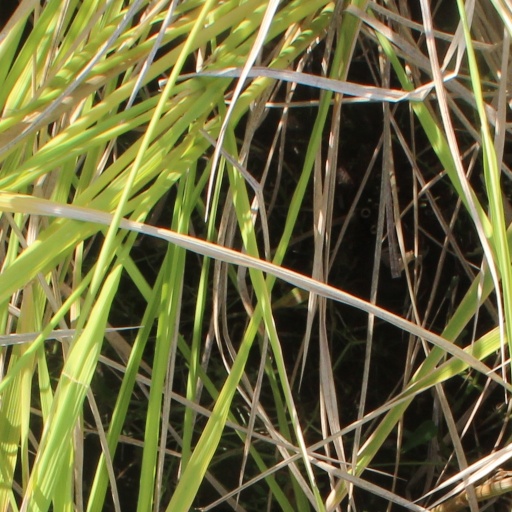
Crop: rice